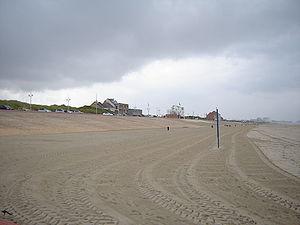
Plage et digue de Leffrinckoucke (la Mer du Nord). Vue direction Leffrinckoucke et Malo-les-Bains
Leffrinckoucke est une commune française située dans le département du Nord, en région Hauts-de-France.